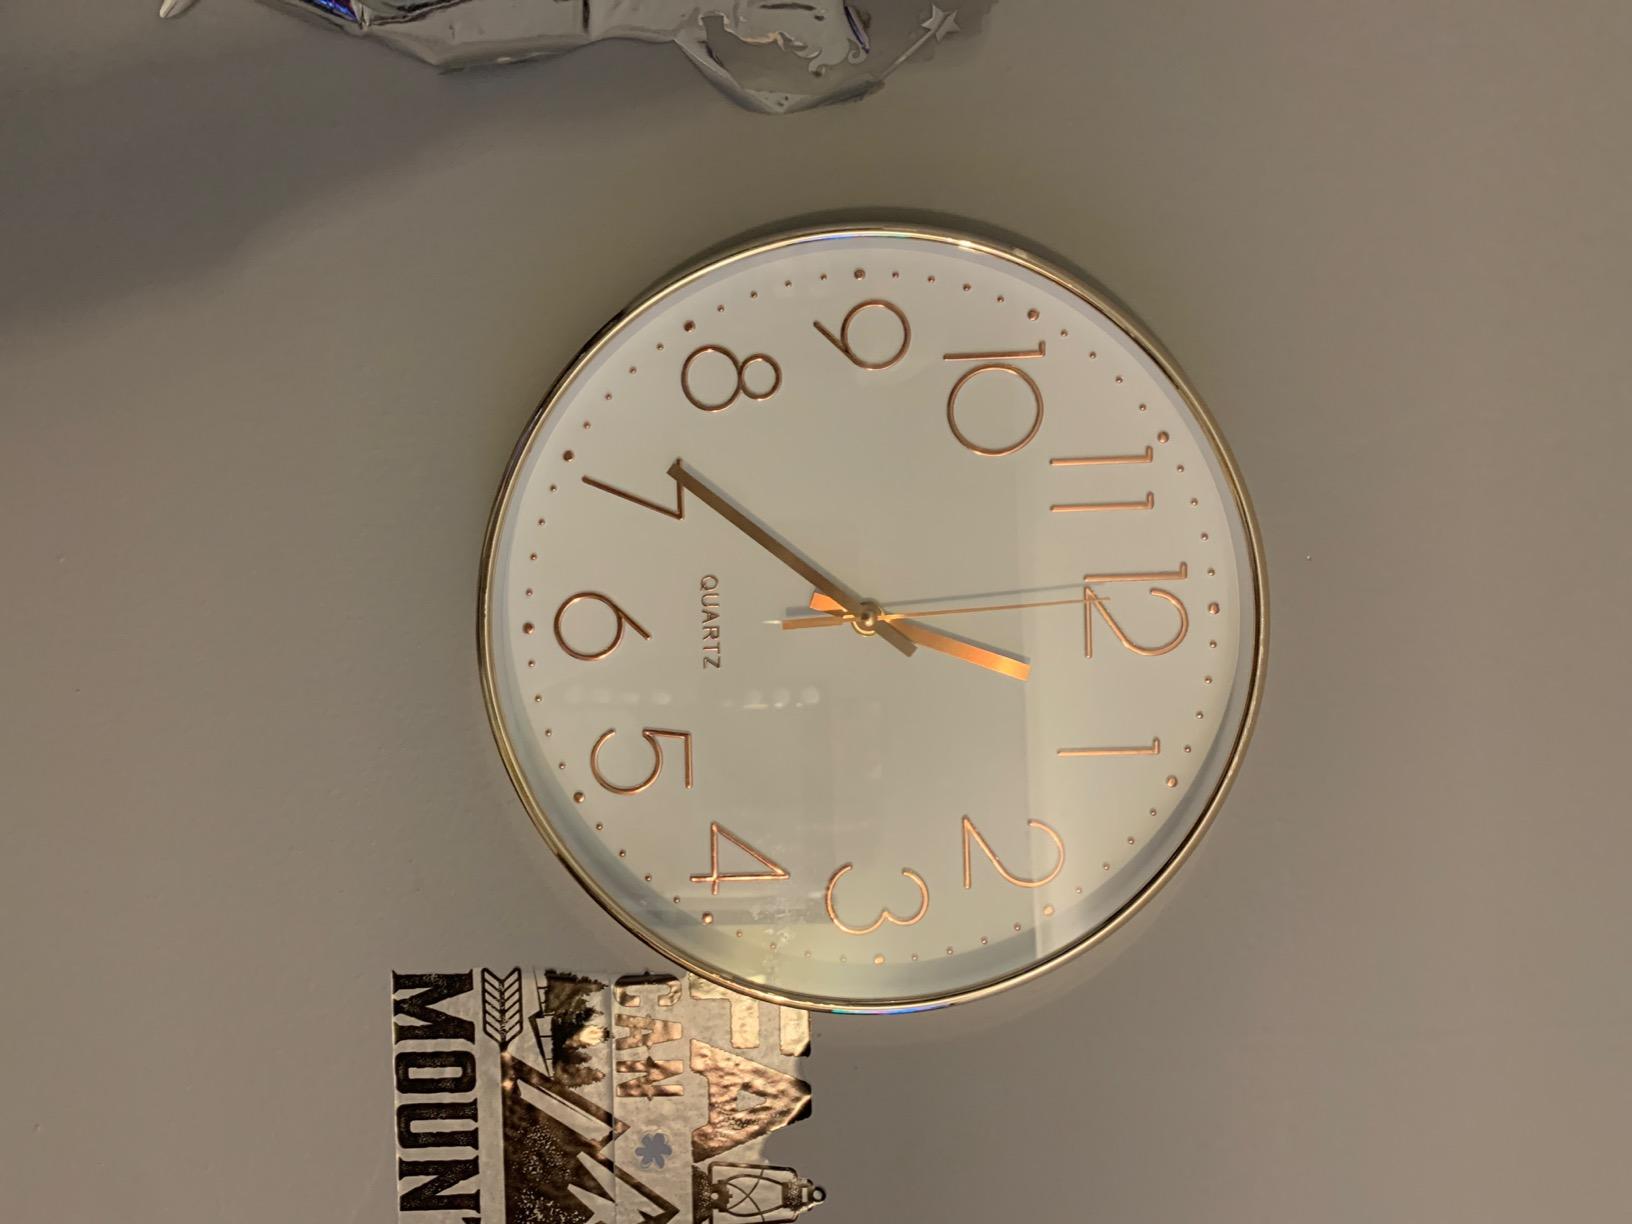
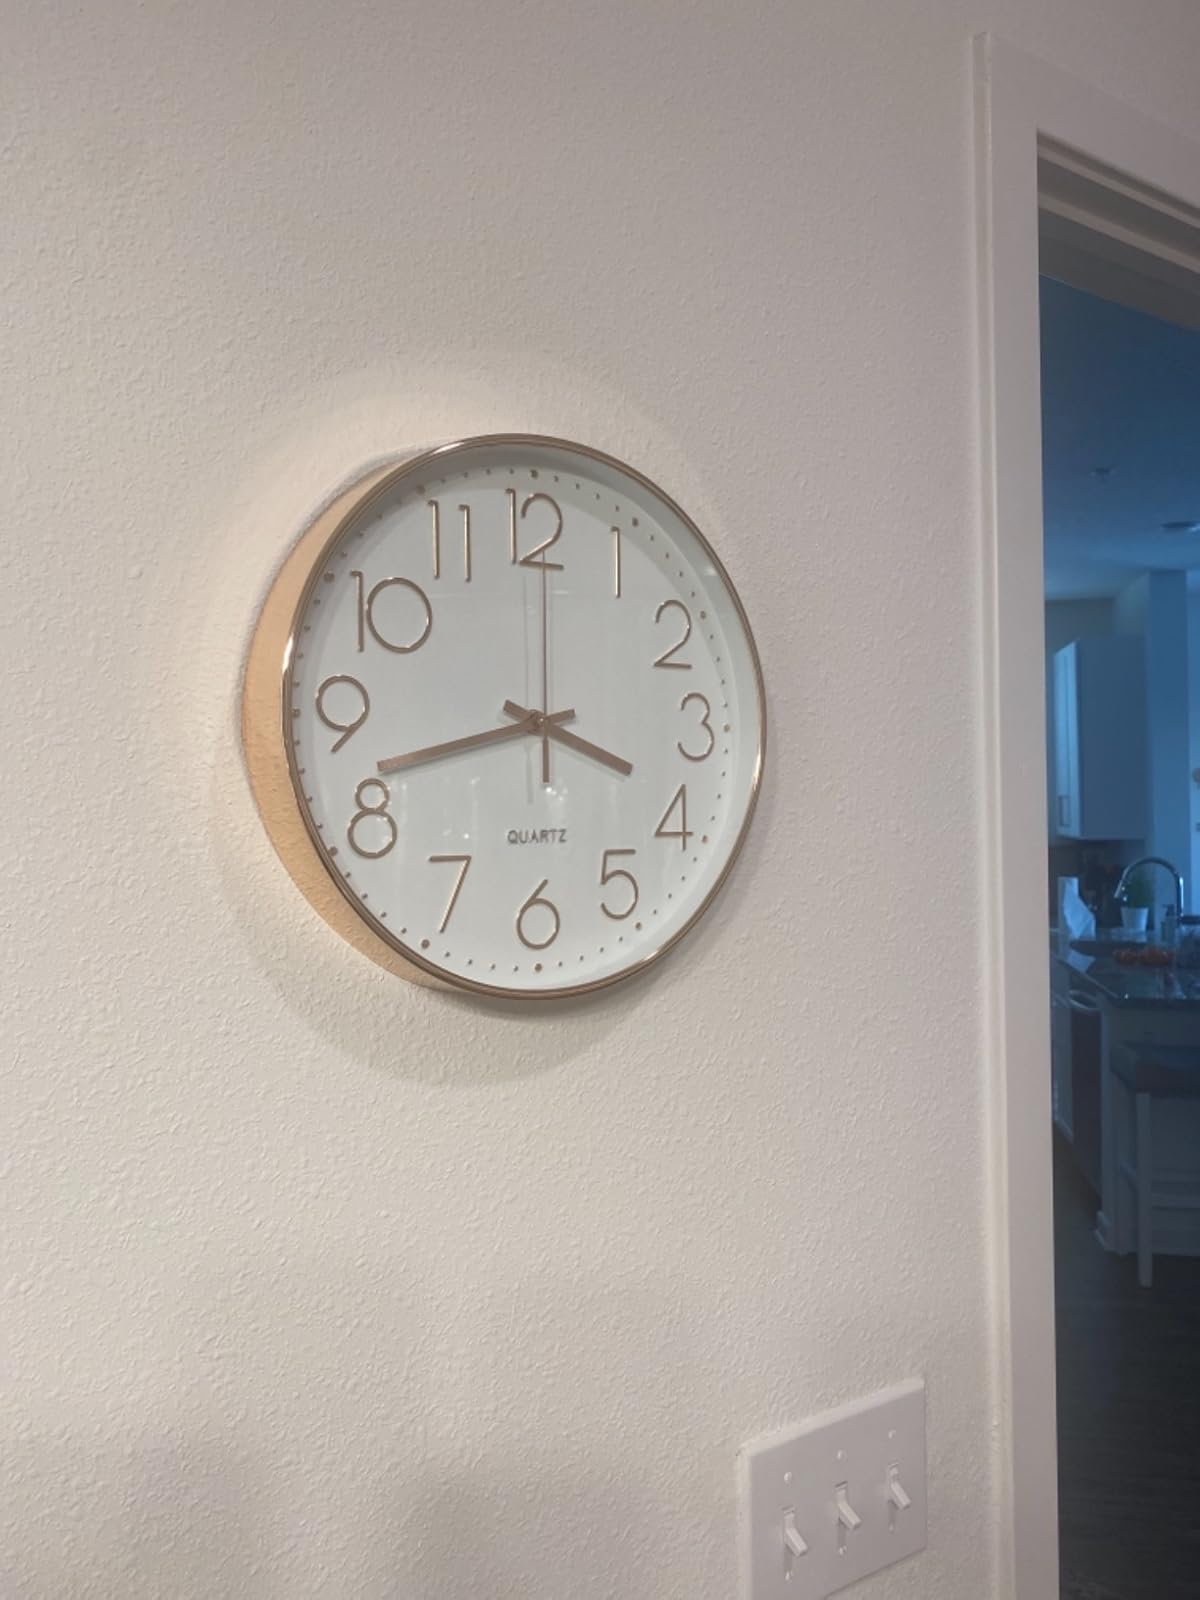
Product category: clock
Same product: yes